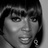
Emotion: neutral